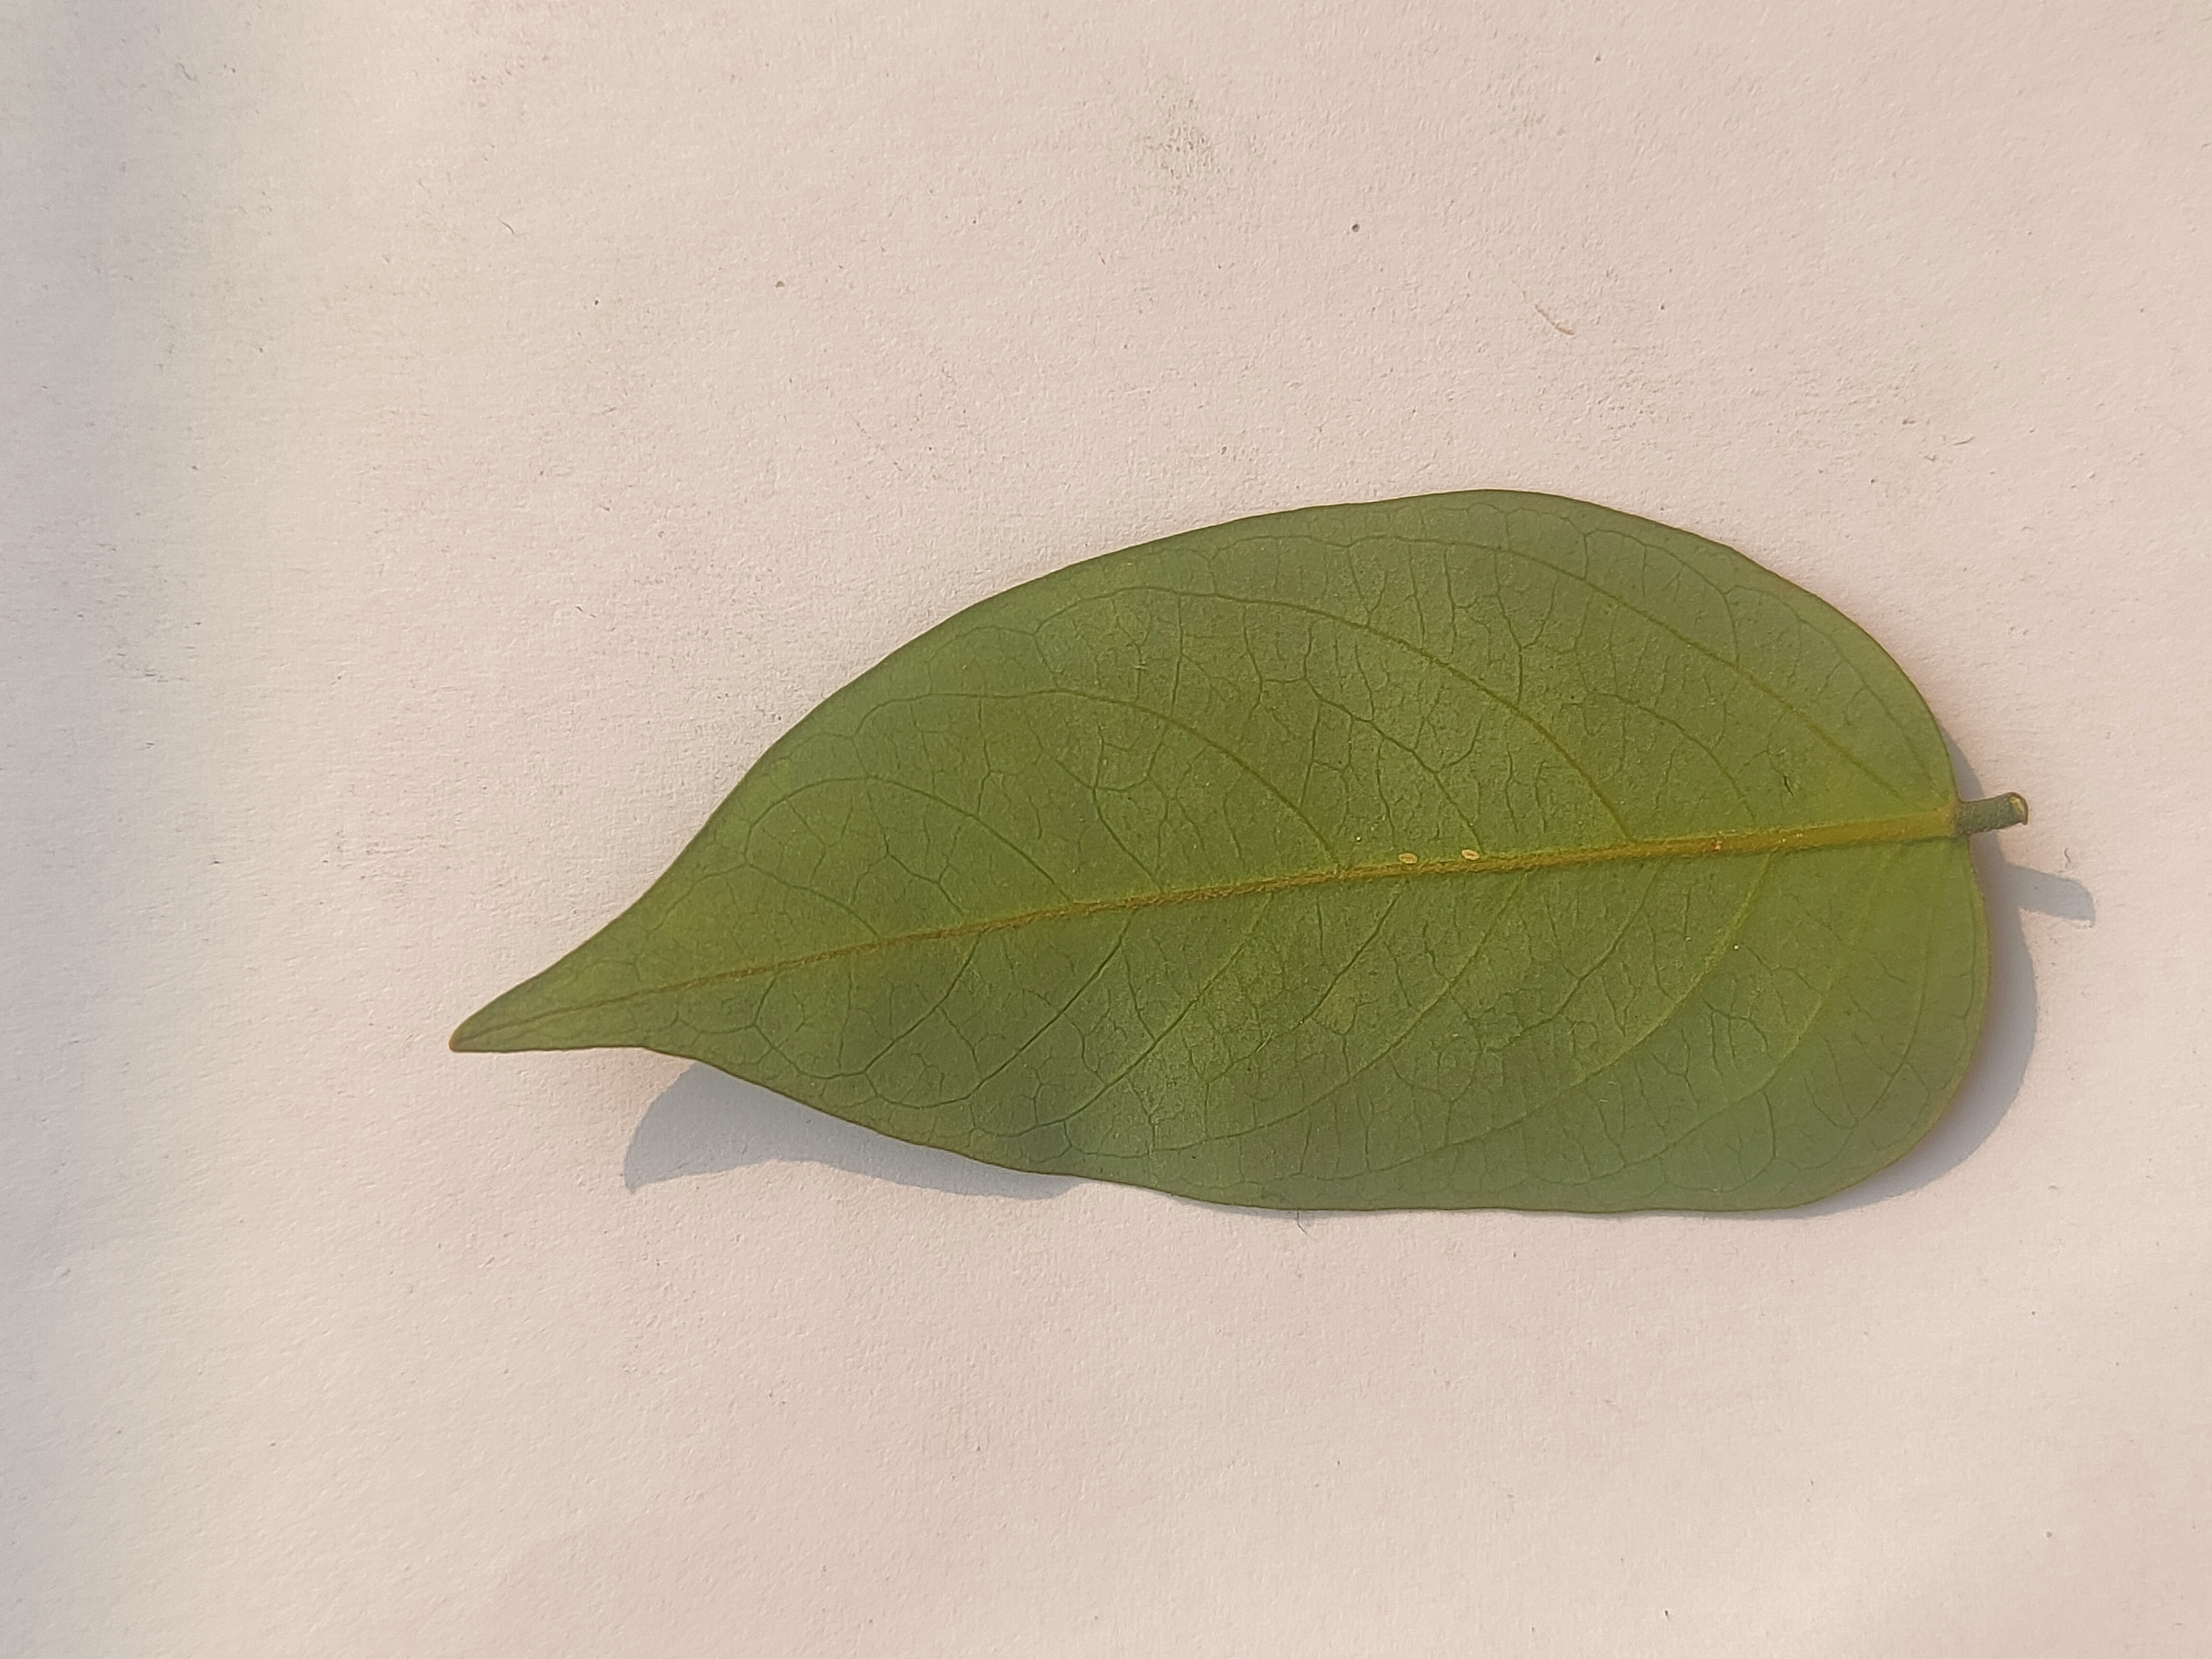
Leaf variety: Star Fruit